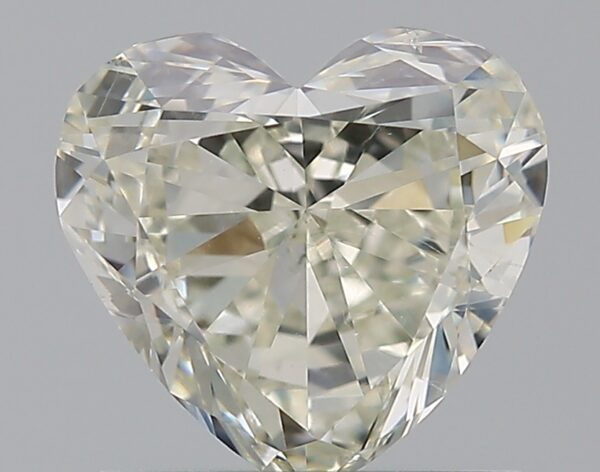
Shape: heart
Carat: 1
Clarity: SI1
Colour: L
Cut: GD
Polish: EX
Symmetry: VG
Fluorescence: M
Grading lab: GIA
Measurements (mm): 6.27 x 6.7 x 3.43